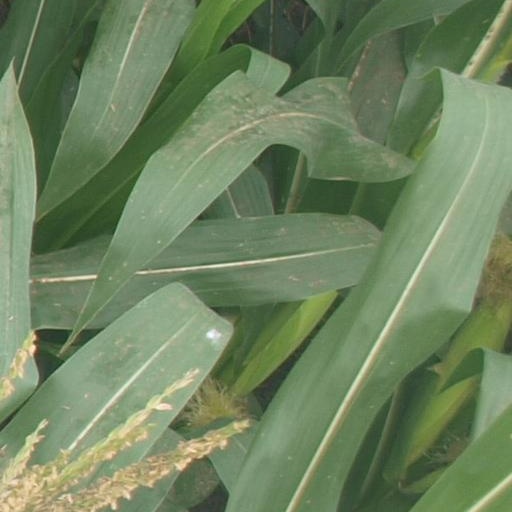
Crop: maize; corn